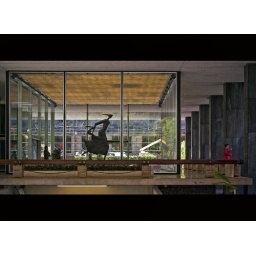
Built in 1959, The CZ tower was San Francisco's first International Style glass curtain wall building.